Sanaa manuscript

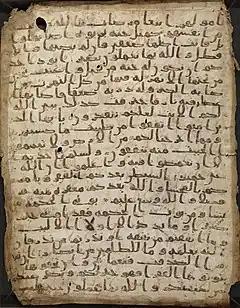
Recto side of the Stanford '07 folio. The upper text covers Surah 2, verses 265–271.

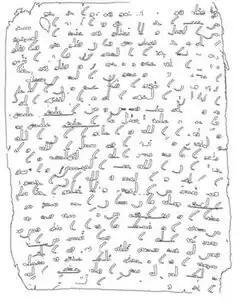
The lower text of the above folio, recovered through X-Ray Fluorescence Imaging at Stanford University. The lower text covers –196.

The Sanaa palimpsest (also Ṣanʽā’ 1 or DAM 01-27.1) or Sanaa Quran is one of the oldest Quranic manuscripts in existence. Part of a sizable cache of Quranic and non-Quranic fragments discovered in Yemen during a 1972 restoration of the Great Mosque of Sanaa, the manuscript was identified as a palimpsest Quran in 1981 as it is written on parchment and comprises two layers of text.